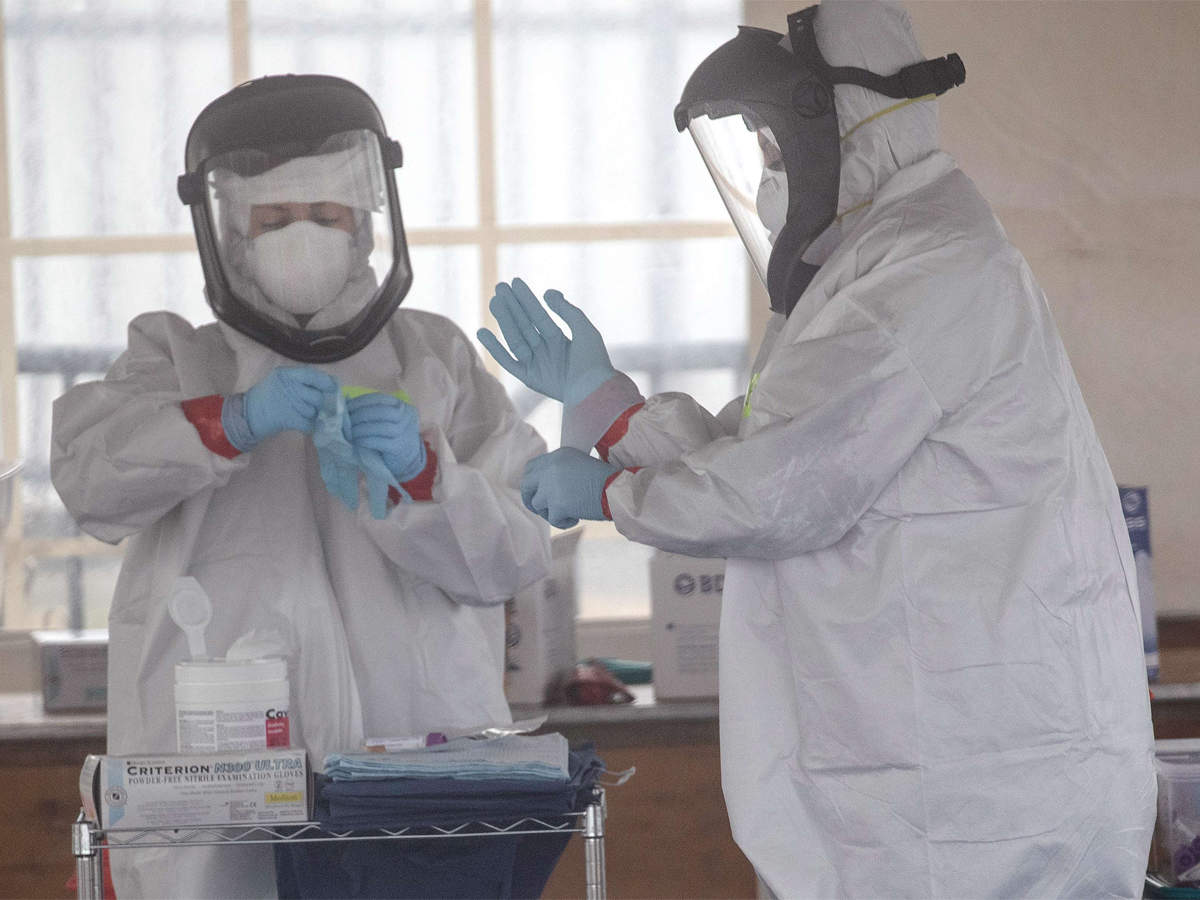
Objects detected:
Face_Shield
Face_Shield
Mask
Mask
Gloves
Gloves
Gloves
Gloves
Coverall
Coverall